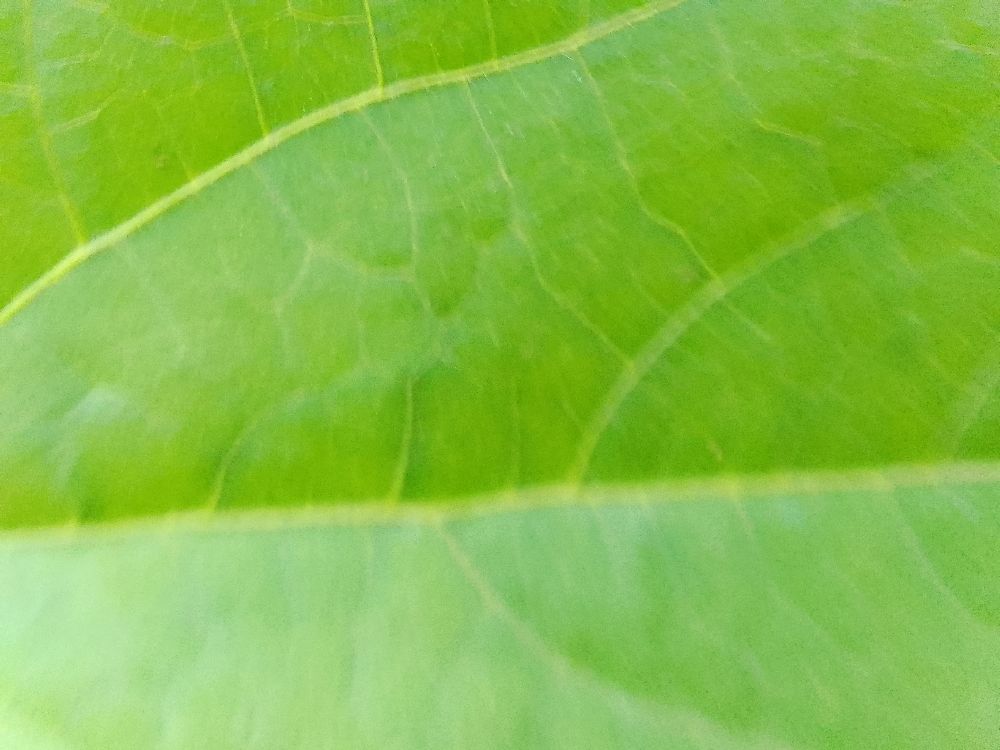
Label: healthy